Korean Jindo

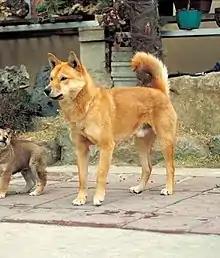
Hwanggu

In 1993, a 7-year-old female Jindo named Baekgu (백구; 白狗; translated as a White Dog), raised by Park Bok-dan (박복단), an 83-year-old woman on Jindo Island, was sold to a new owner in the city of Daejeon which is located about 300 km (180 mi) away from the island. The dog escaped her new home and returned to her original owner, Park, after seven months, haggard and exhausted. Baekgu remained with her original owner, who decided to keep the loyal dog, until the dog died of natural causes seven years later. The story was a national sensation in South Korea and was made into cartoons, a TV documentary, and a children's storybook. In 2004, Jindo County erected a statue of Baekgu in her hometown to honor the dog.